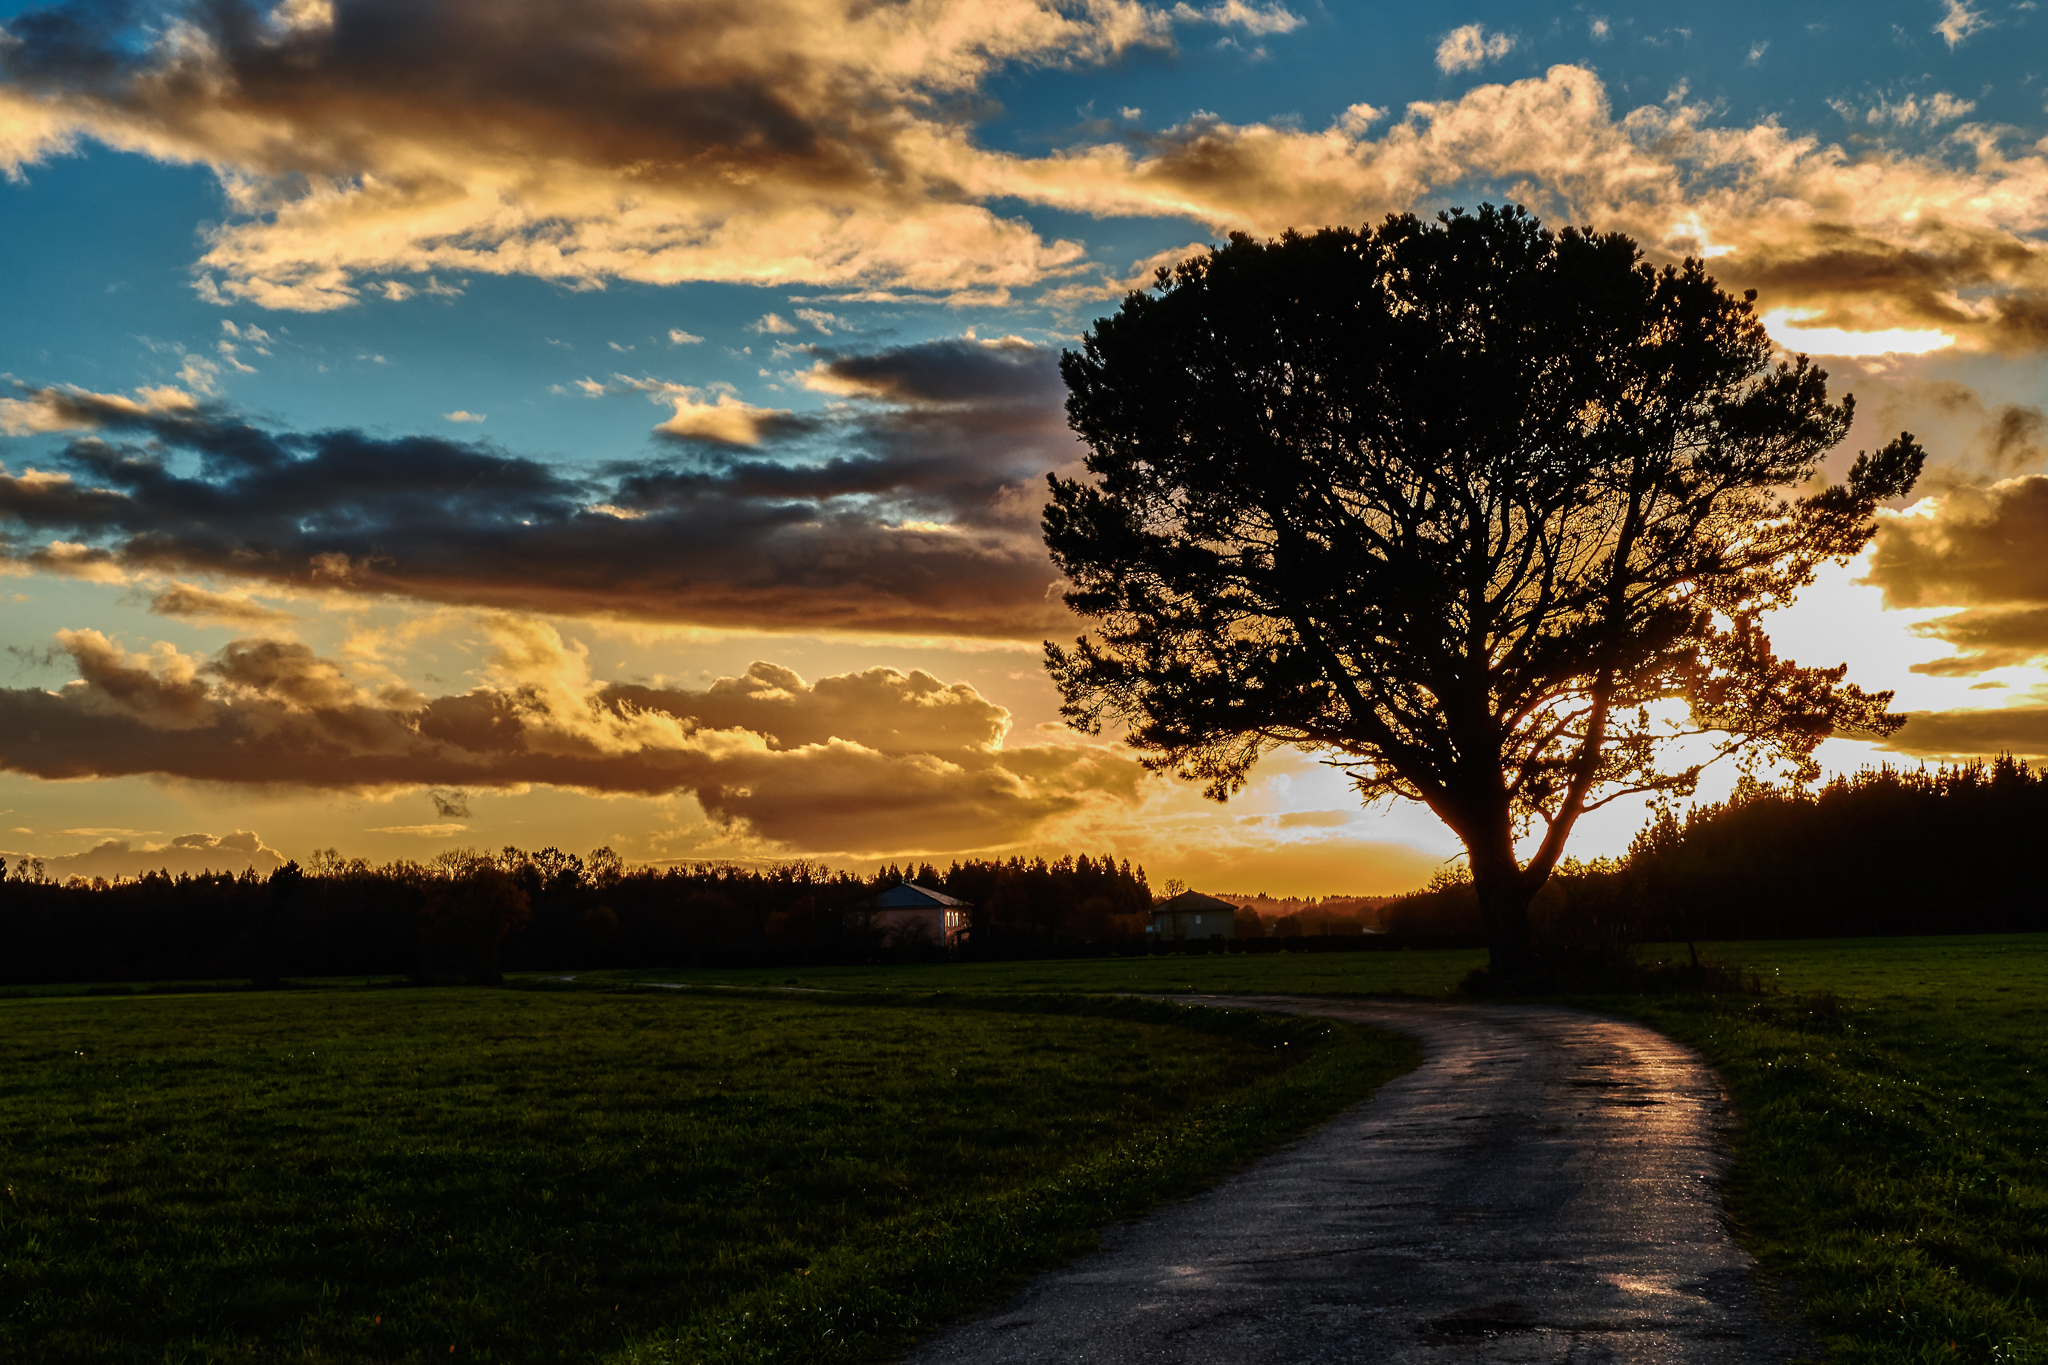
landscape, tree, nature, grass, horizon, cloud, plant, sky, sun, sunrise, sunset, field, meadow, prairie, sunlight, morning, hill, dawn, dusk, evening, reflection, autumn, plain, spain, galicia, lugo, paisajes, lumixfz1000, fz1000, espana, ggl1, xovesphoto, panasoniclumixfz1000, apastoriza, meira, rural area, meteorological phenomenon, atmospheric phenomenon, woody plant